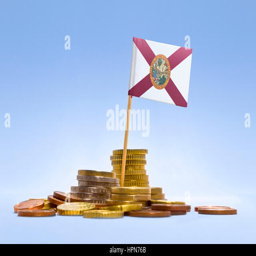
flag in a mixed stack of coins and a blue background .